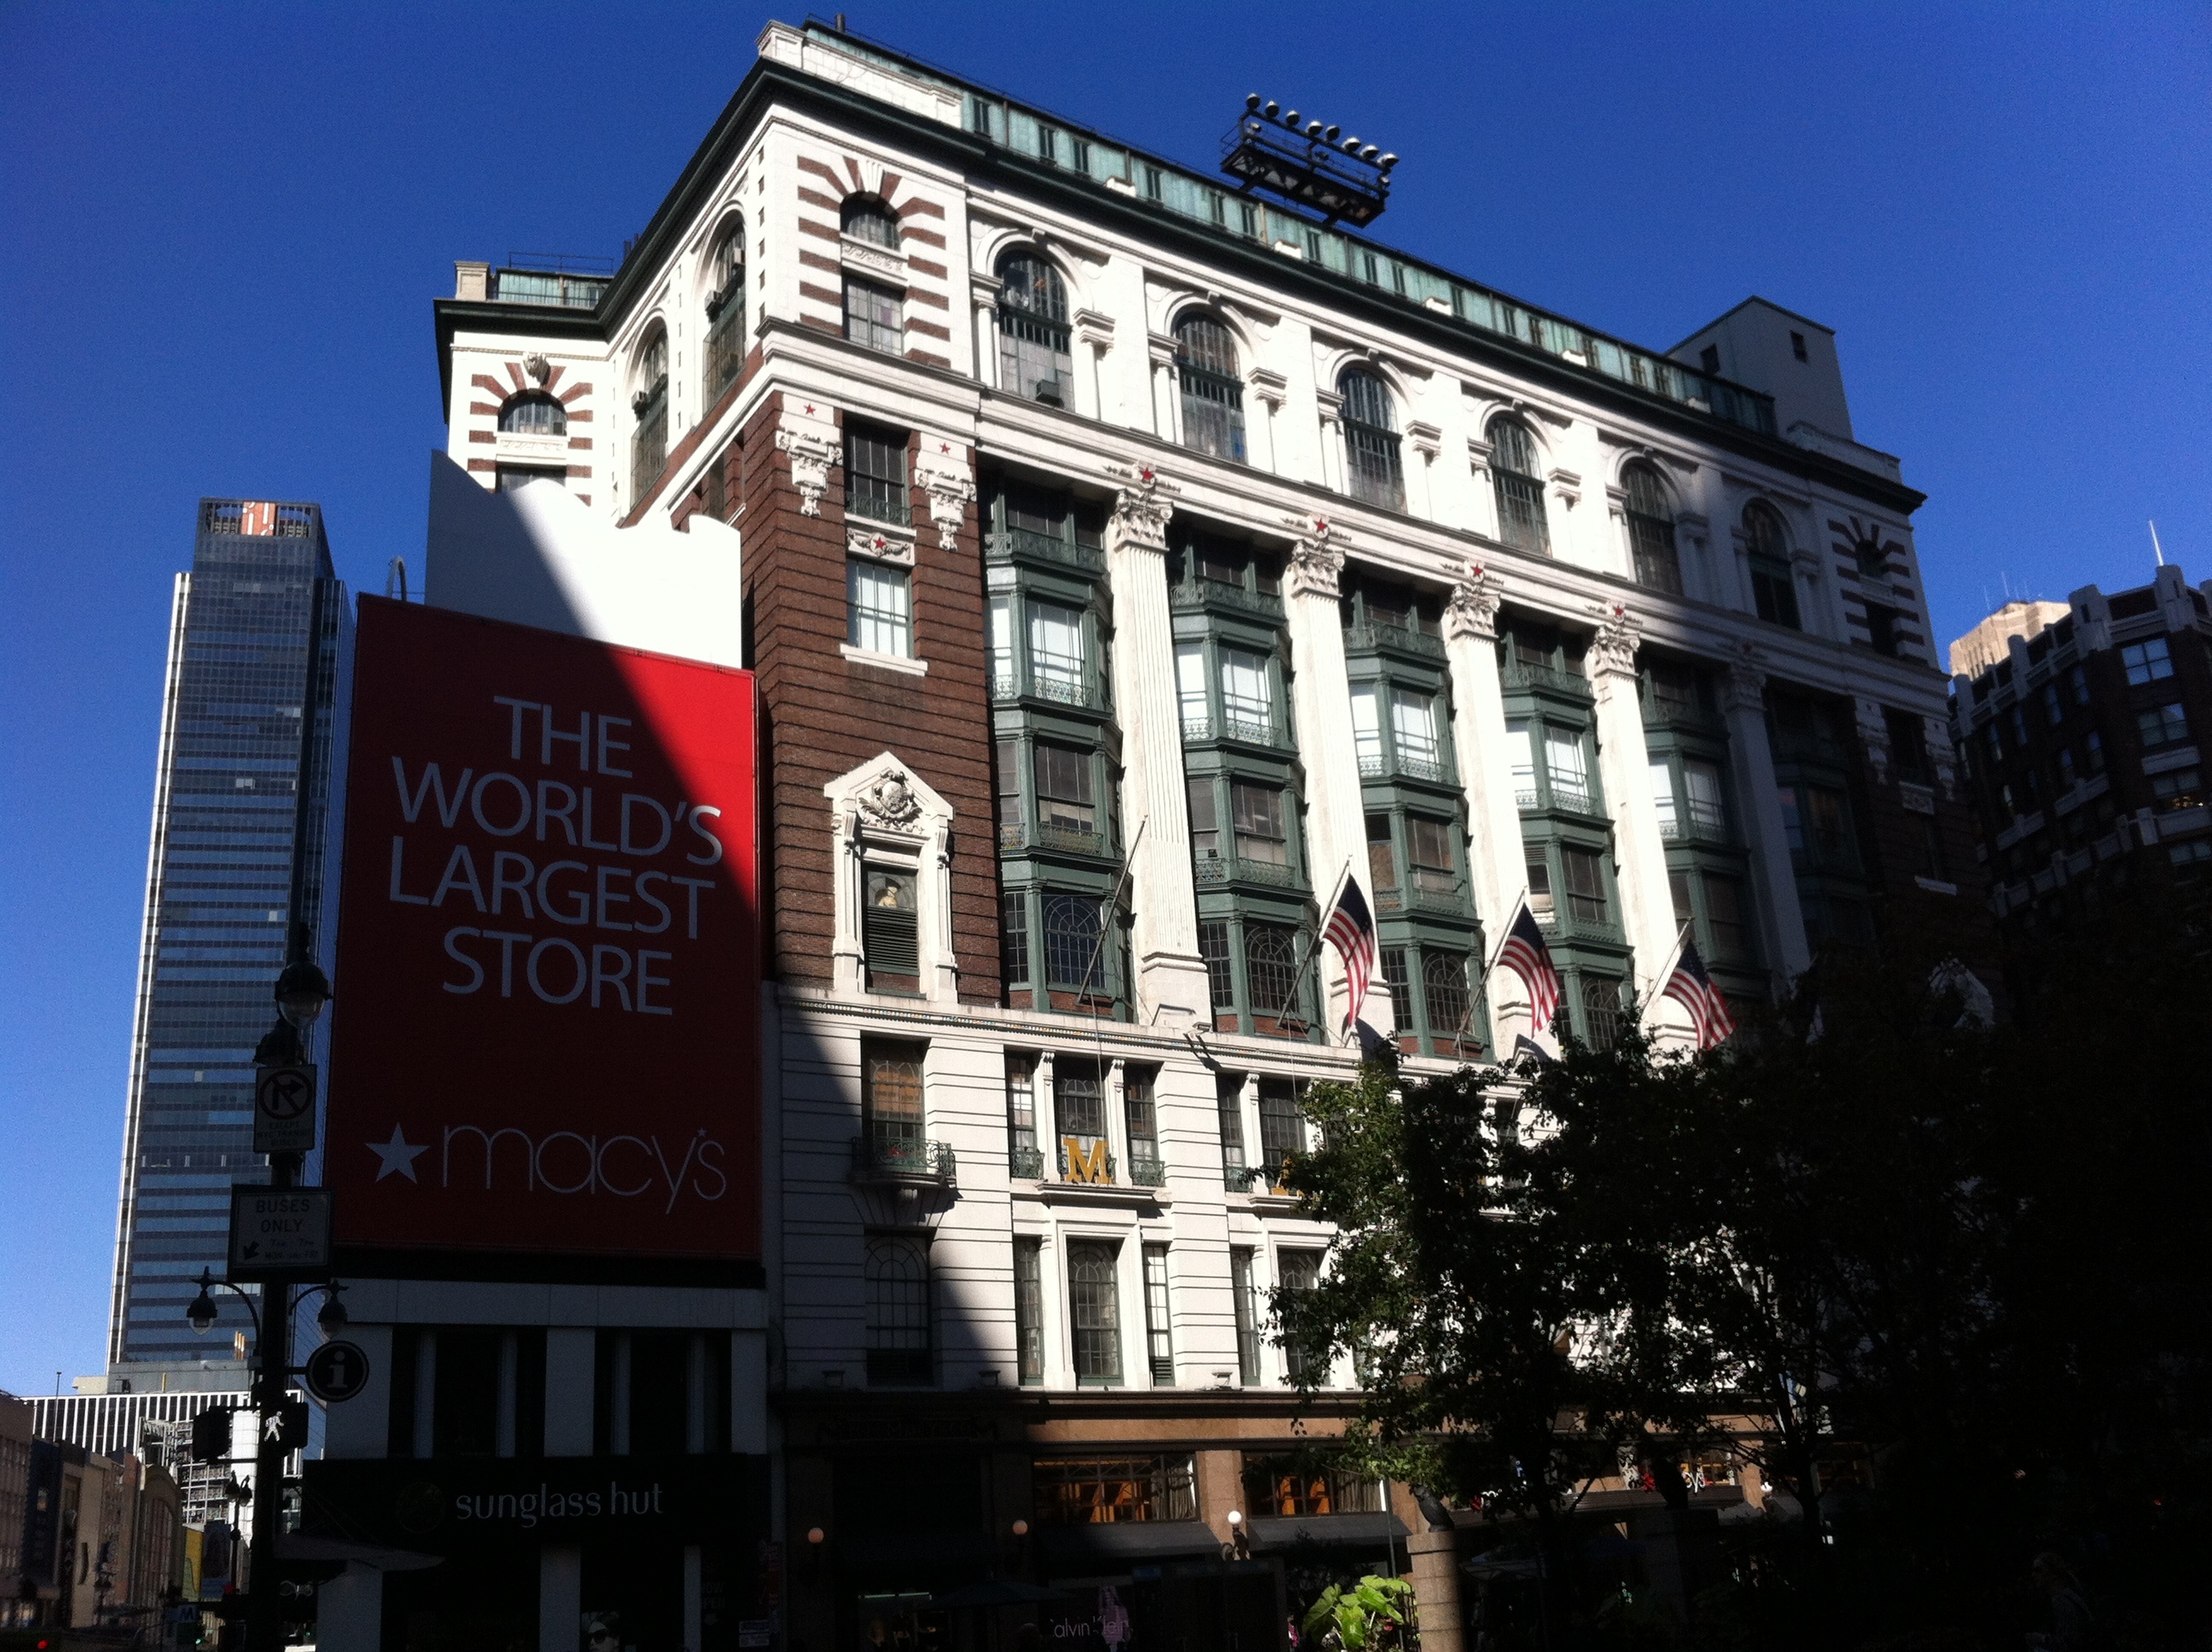
architecture, building, city, new york, downtown, plaza, america, landmark, facade, shopping, tower block, shopping center, shopping centre, metropolis, department store, purchasing, urban area, department stores, human settlement, metropolitan area, macy's new york